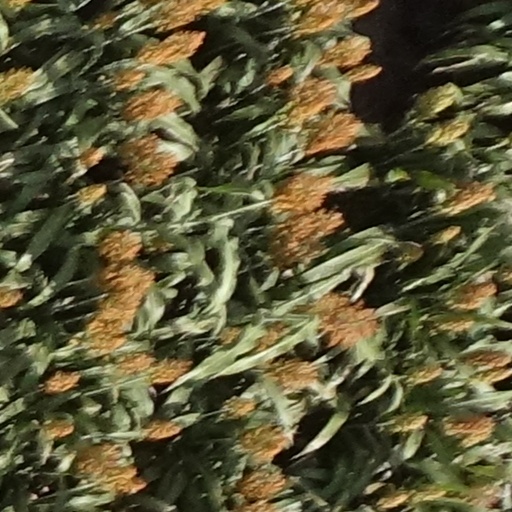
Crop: sorghum